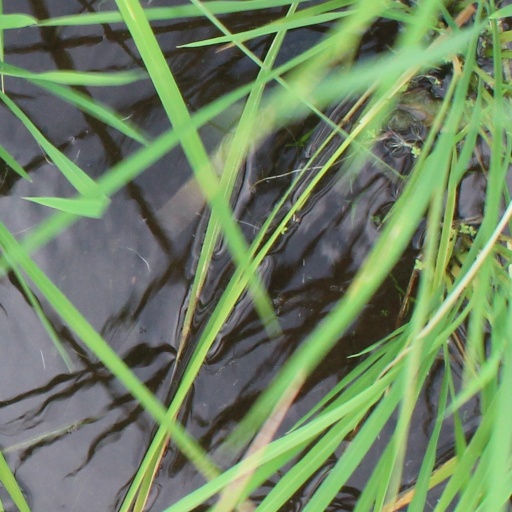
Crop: rice